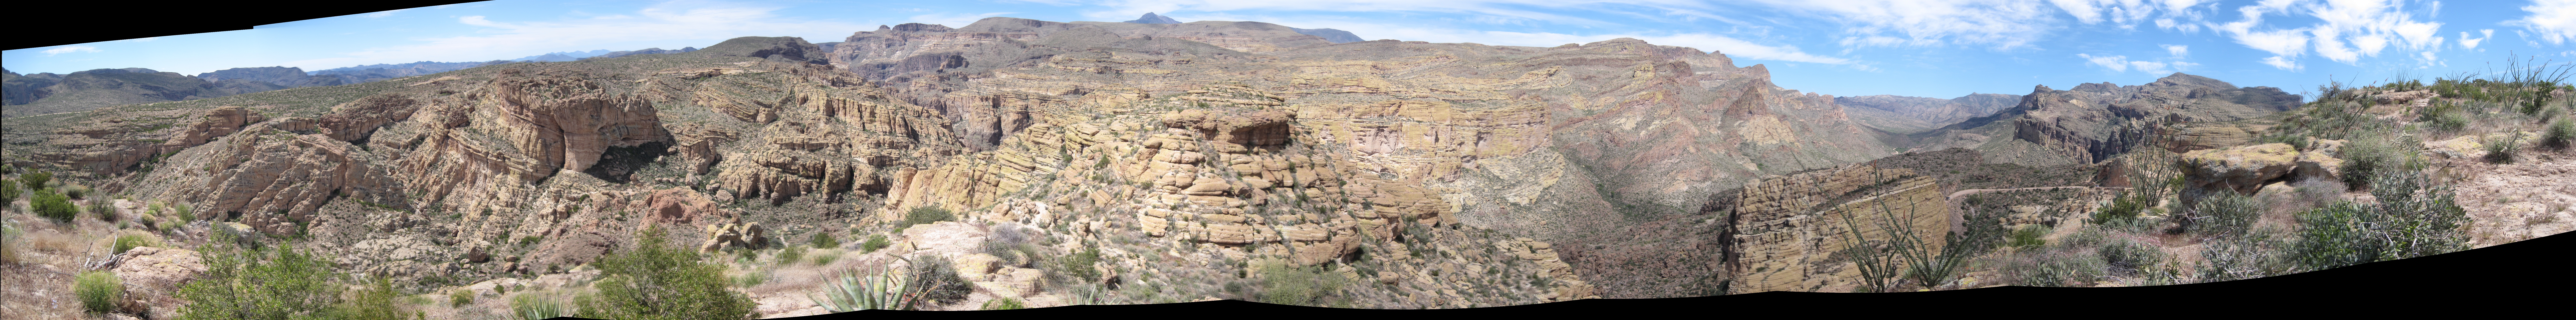
panorama, formation, canyon, extreme sport, arizona, badlands, superstitions, landform, geographical feature